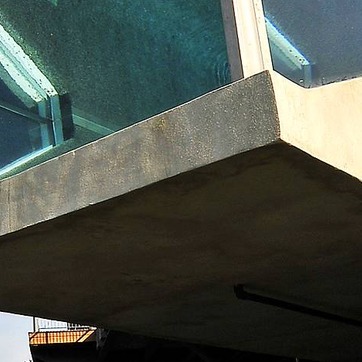
Material: stone